1909 Florida Keys hurricane

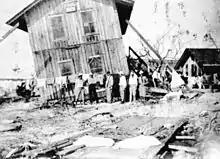
Damage in Marathon, Florida

In Key West, sustained winds reached . The streets became a "mass of wreckage", with about half of the city described as virtually destroyed. Along Duval Street, telephone and light poles were downed due to high winds. Throughout the city, many frame buildings suffered some degree of damage. At least 500 homes were destroyed, as were seven churches and nine cigar factories, which were among the largest in the Southern United States. The storm demolished two engine houses at the fire department, causing the deaths of several horses and nearly killing firemen in the collapse. Additionally, the post office was damaged and the First National Bank was deroofed. In the vicinity of the island, hundreds of ships were wrecked. Overall, damage in Key West reached approximately $2 million. Newspapers initially noted a death toll around 800, with some reporting as many as 3,000 fatalities. However, this was later found to be greatly exaggerated. Two deaths occurred, both from fatal injuries during the storm. After the storm, Key West mayor Joseph N. Fogarty declared martial law, while guards were ordered to patrol the streets. The United States government was asked to send armed forces for additional policing.